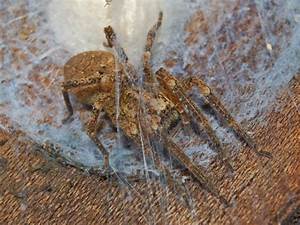
Label: ragno